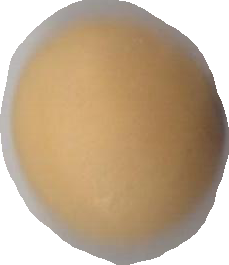
Variety: Dega